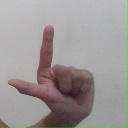
अक्षर: ल